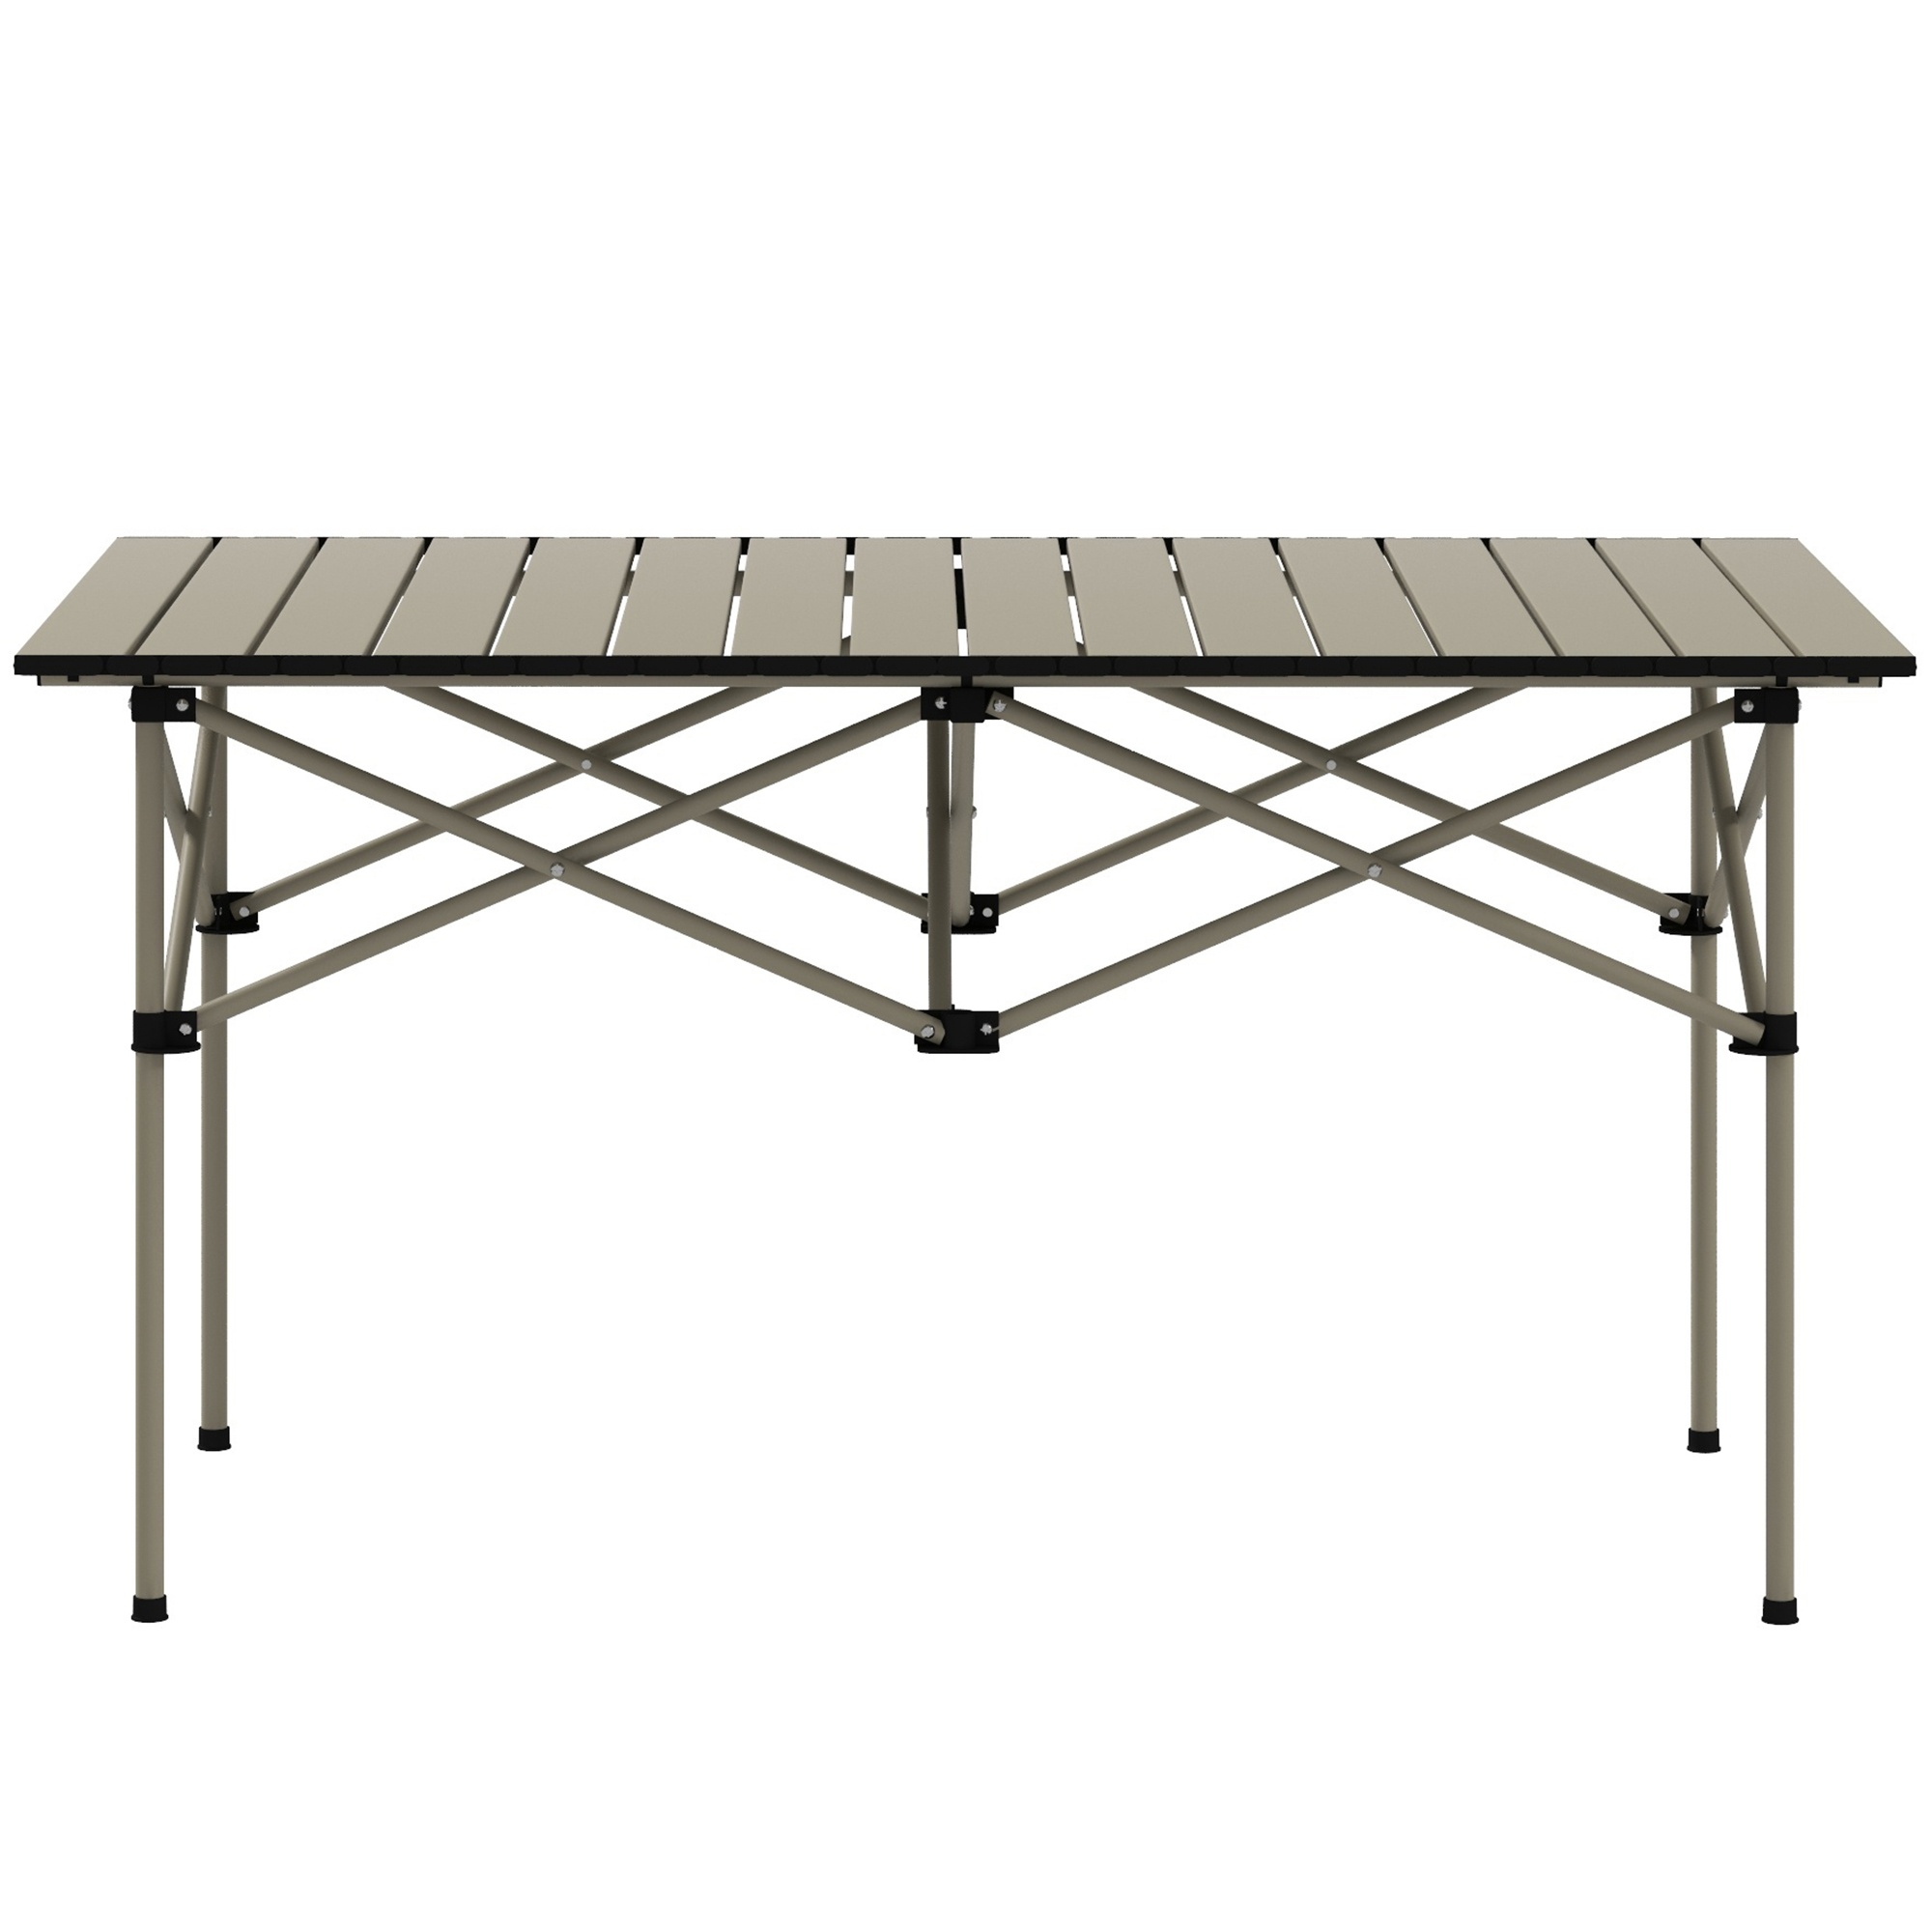
Outsunny Campingtisch Klapptisch mit Aufrollbare Tischplatte X-Rahmen Gartentisch aus Aluminium leicht 2 Personen Beistelltisch Falttisch für Garten Balkon Camping 95 x 55cm Khaki   Aosom
Beim Anbieter ansehen Starten Sie in jedes Abenteuer mit einem eigenen Platz zum Speisen und Verweilen: Der Outsunny klappbare Gartentisch für zwei Personen ist Ihr idealer Begleiter. Gefertigt aus pulverbeschichtetem Aluminium, ist dieser faltbare Campingtisch robust und alltagstauglich. Er umfasst eine aufrollbare Tischplatte und ein faltbares Untergestell, einfach aufzustellen und zu verstauen. Im mitgelieferten Beutel leicht zu transportieren, bietet er mit seinen 'X'-Stützbalken zusätzliche Stabilität.Beschreibung:Tischplatte zum Aufrollen und faltbarer Rahmen: einfach aufzubauen und zu verstauenTragetasche inklusive: leicht mitzunehmen bei Outdoor-Abenteuern und AusflügenPulverbeschichtetes Aluminium macht den Klapptisch robust und widerstandsfähig'X' oberhalb des Rahmens für erhöhte Stabilität und Unterstützung95 x 55 cm große Tischplatte bietet Platz für zwei Personen. Lamellen helfen, Wasseransammlungen zu verhindernFußpolster des Klapptisches schützen den Boden vor leichten Markierungen und KratzernMaximale Belastung 30 kg, Montage erforderlich.
Brand: Managed-Market
Category: Furniture > Outdoor Furniture > Outdoor Tables